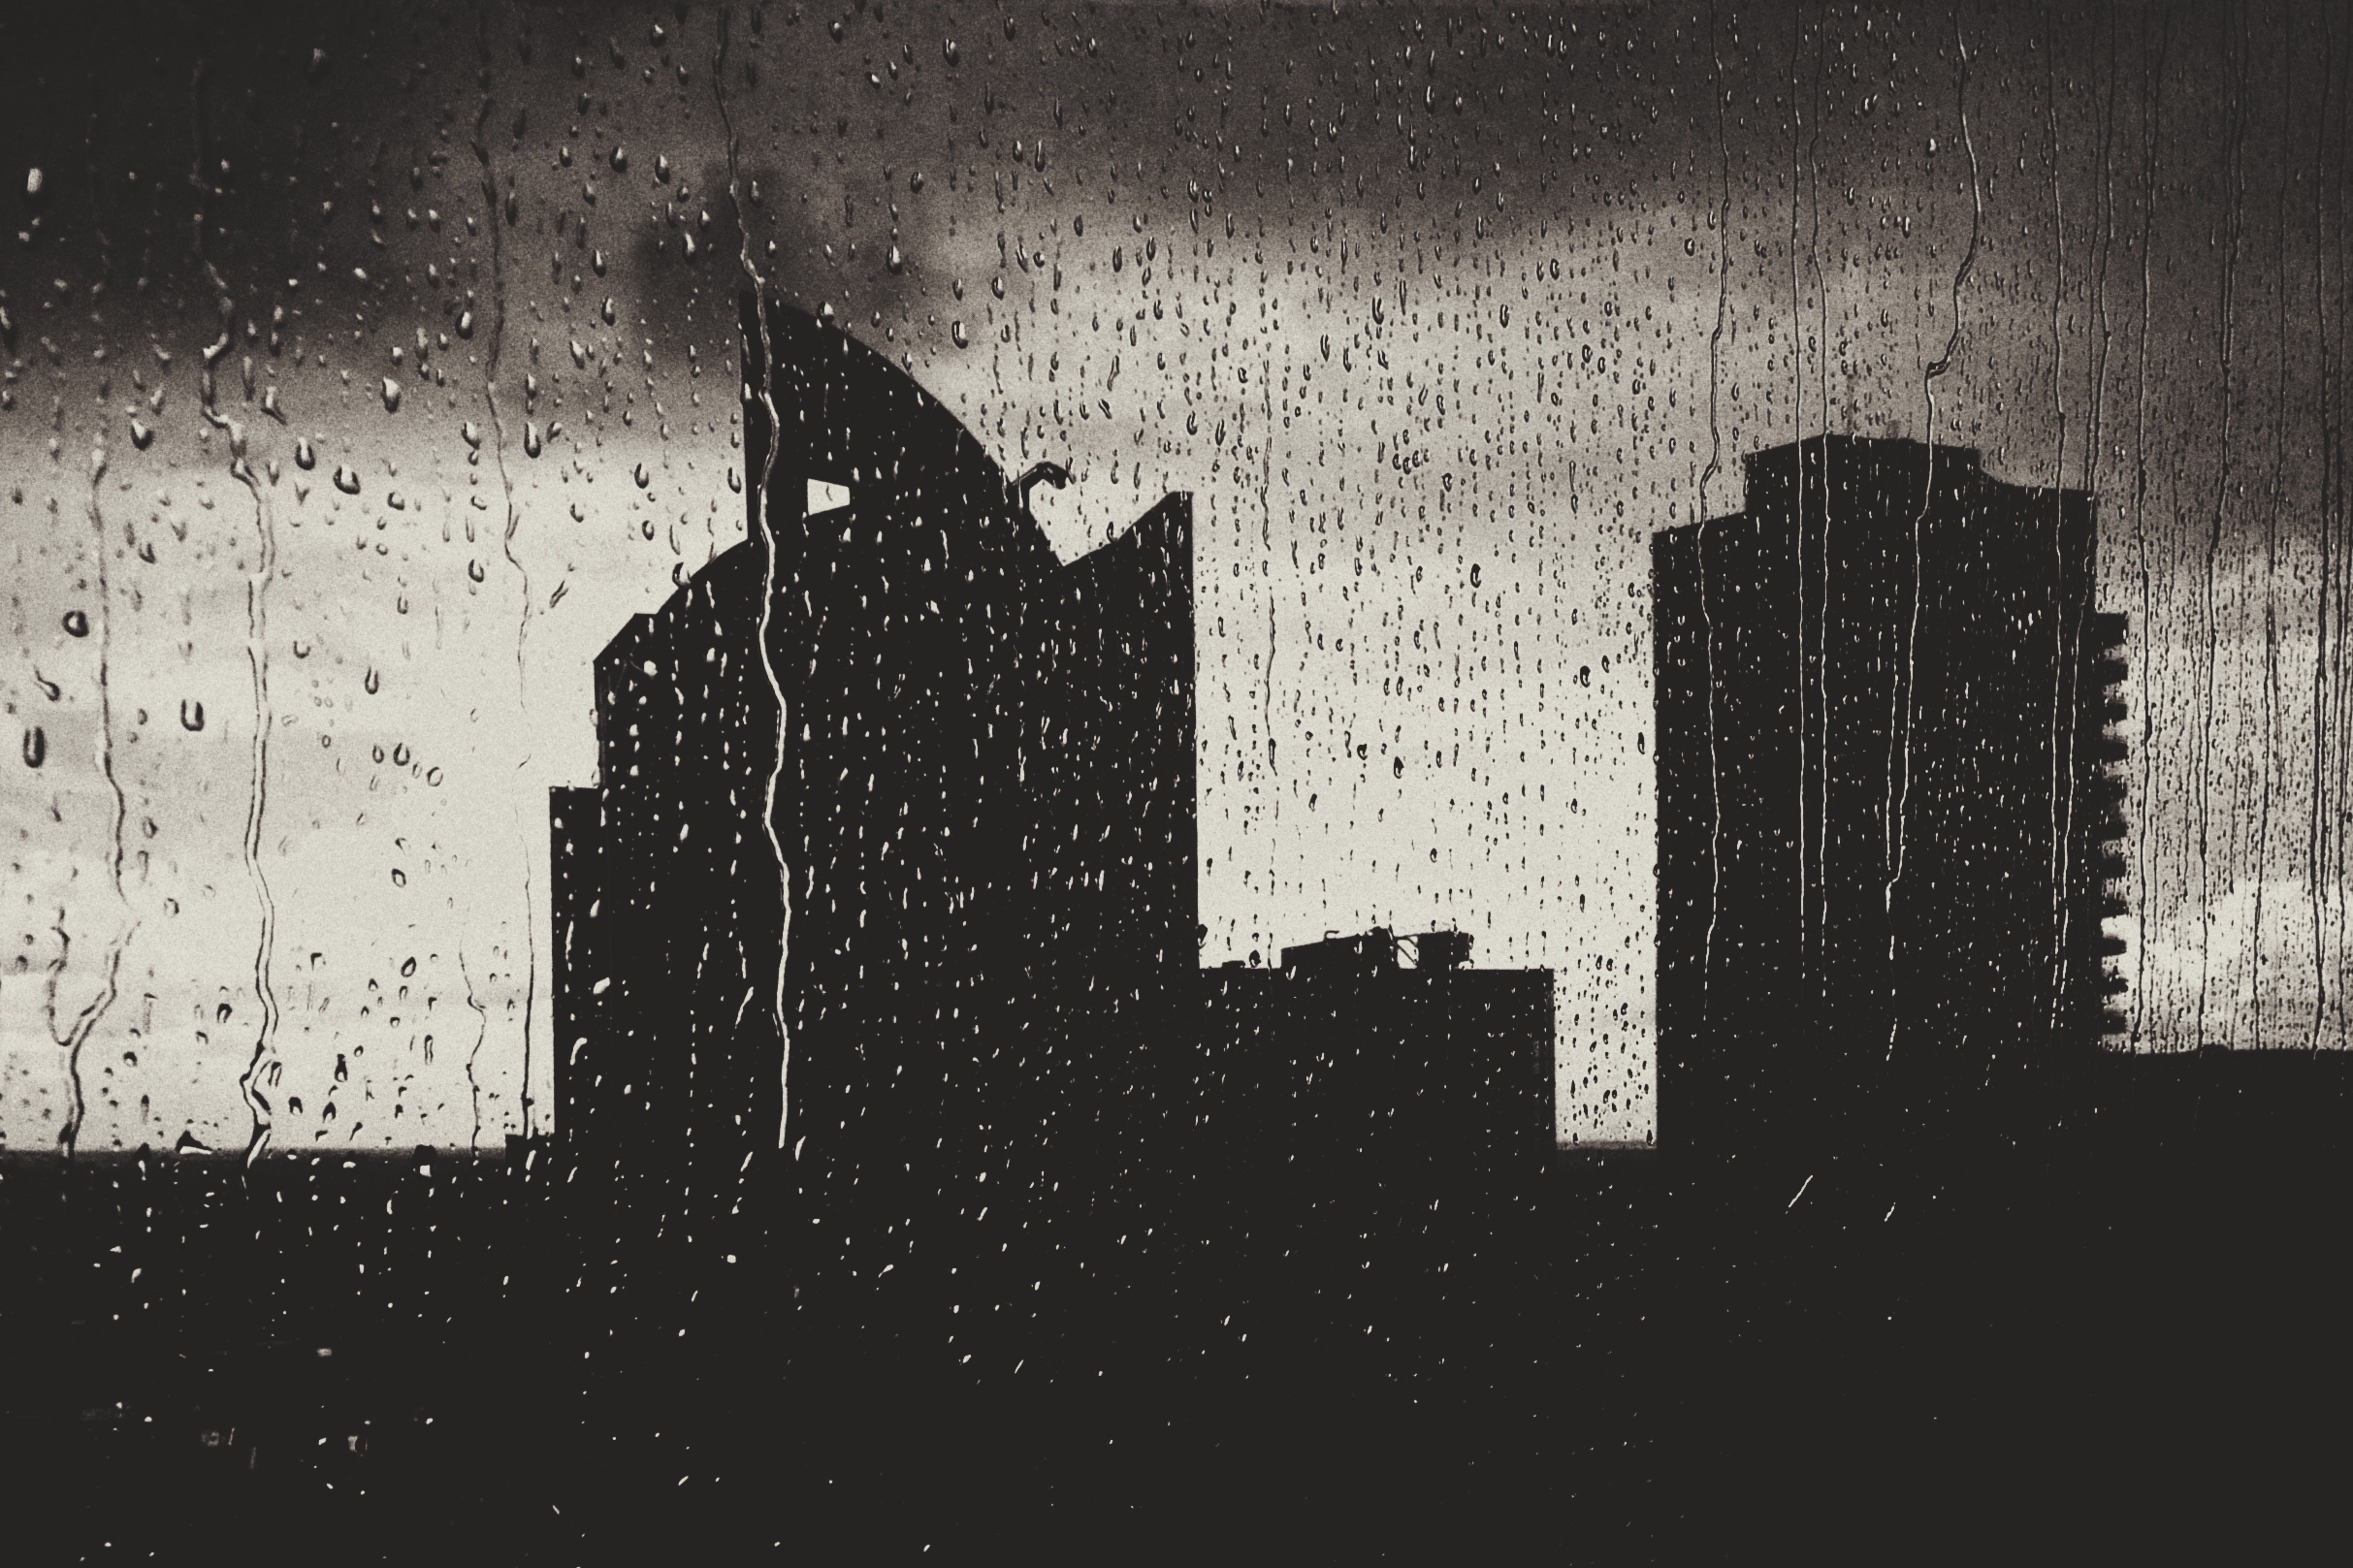
silhouette, light, black and white, white, skyline, texture, rain, window, dark, weather, shadow, darkness, black, monochrome, font, rainy, clouds, buildings, raindrops, image, shape, screenshot, drops of water, monochrome photography, album cover